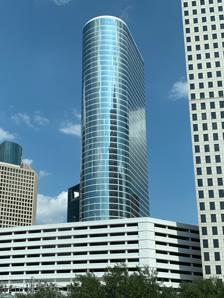
Building: 1400 Smith Street
Country: United States of America
Year built: 1983
Skyscraper in Houston, Texas 1400 Smith Street General information Status Completed Location 1400 Smith Street Houston, Texas United States Coordinates 29°45′20″N 95°22′19″W / 29.75554°N 95.37182°W / 29.75554; -95.37182 Completed 1983 ; 42 years ago ( 1983 ) Owner Chevron Corporation Height Roof 691 ft (211 m) Technical details Floor count 50 Floor area 1,266,714 sq ft (117,681.6 m 2 ) Design and construction Architect(s) Pelli Clarke Pelli (design); Kendall/Heaton Associates (AoR) Structural engineer CBM Engineers Main contractor Clark Construction 1400 Smith Street (formerly Enron Complex ) is a 691 ft (211 m) tall skyscraper located in downtown Houston, Texas , United States . The building has 50 floors and is the 11th tallest building in the city . Designed by architectural firm Lloyd Jones Brewer and Associates, the building was completed in 1983. The 1,200,000-square-foot (110,000 m 2 ) office tower is situated on Houston's six-mile (10 km) pedestrian and retail tunnel system that links many of the city's downtown towers. It was formerly Four Allen Center, a part of the Allen Center complex. The building was the former headquarters of Enron , one of America's largest commodities trading companies during the 1990s and later infamous for its financial scandal in 2001. 1400 Smith Street was originally known as Four Allen Center prior to Enron relocating to Houston in 1985. Before Enron's collapse, the energy giant constructed a second, similar building across the street, connected to 1400 Smith Street by a circular skywalk. In 2006, Brookfield Properties acquired the 1,200,000-square-foot (110,000 m 2 ) Four Allen Center for $120 million. At the same time, Brookfield announced that Chevron USA signed a lease for the entire building. Brookfield held 4 Allen Center in a joint partnership with the private equity group The Blackstone Group . As of 2006, the joint venture has 7,400,000 square feet (690,000 m 2 ) of office space in Downtown Houston , making it the largest office owner in the central business district. Beginning in 2006, Chevron leased the entirety of the building. Earlier in 2011 Brookfield Properties , the owner of the building, searched for a prospective buyer. In June 2011, Chevron bought the building from Brookfield for $340 million. Brookfield confirmed the purchase on June 24, 2011. If Chevron had not fully occupied the building, Brookfield would have put the building on the market, and Holliday Fowler Fenoglio LP would have had the listing. See also Texas portal Architecture portal Architecture of Houston List of tallest buildings in Houston List of tallest buildings in Texas Enron Notes